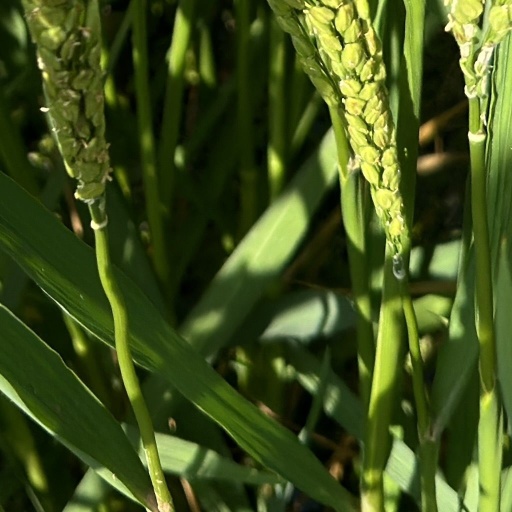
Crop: rice